PS Rutz

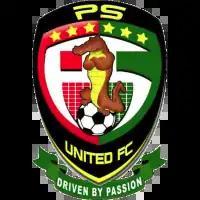
Logo for the 2017 NSL season

PS Rutz, formerly PS United and recently known for sponsorship reasons as PS Huawei United, is a semi-professional soccer club founded in 1992 and based in Port Moresby, Papua New Guinea.